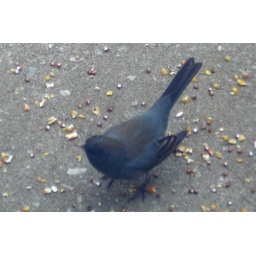
I don't know how this birds got so blue but he was in Kansas.